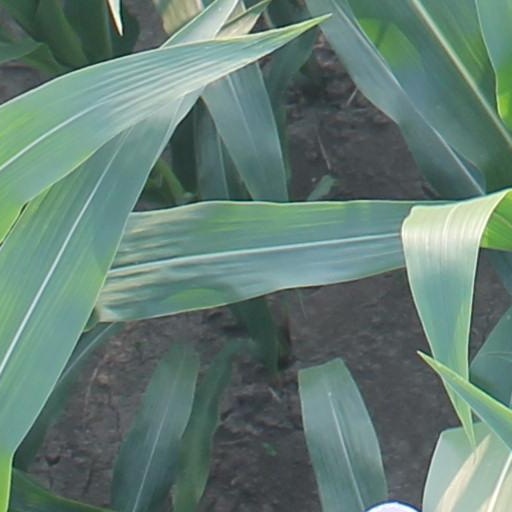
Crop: maize; corn